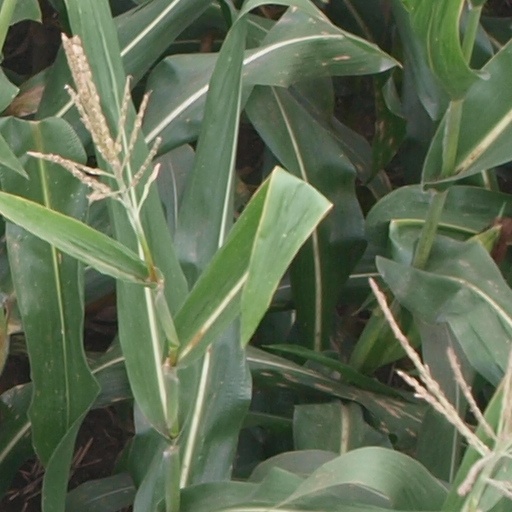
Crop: maize; corn